History of underwater diving

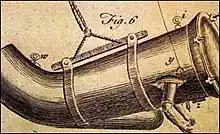
Jacob Rowe diving dress built in the 1710s.

In 1602, the Spanish military engineer Jerónimo de Ayanz y Beaumont developed the first documented diving dress. It was tested the same year in the Pisuerga river (Valladolid, Spain). King Philip the Third attended the demonstration.